Record (TV network)

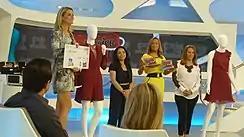
Recording the program "Hoje em Dia" in 2015

In early 2010, a Record helicopter crashed inside the Jockey Club in São Paulo after suffering a breakdown. The aircraft was in that region to cover a robbery that had occurred in the Morumbi neighborhood, South Zone of São Paulo. The pilot of the helicopter, Rafael Delgado Sobrinho, died on the spot and cameraman Alexandre Silva de Moura "Borracha" was taken in serious condition to hospital; the two occupants were rescued by Globocop from TV Globo. Rede Record lamented the incident at the time and closed that night's "Jornal da Record" quietly with a moment of silence in honor of their deceased colleagues.